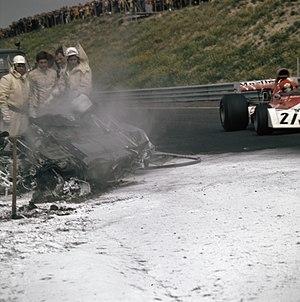
Roger Williamson, né le 2 février 1948 à Ashby-de-la-Zouch, Angleterre et mort le 29 juillet 1973 à Zandvoort, Pays-Bas, est un pilote automobile britannique. Il trouva la mort dans un accident survenu à l'occasion du GP des Pays-Bas.